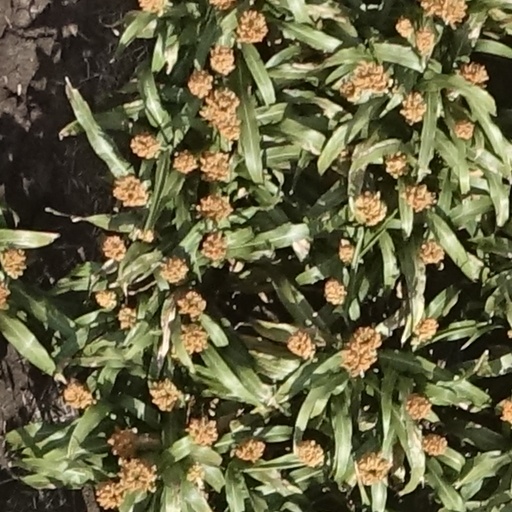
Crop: sorghum